1995–96 San Jose State Spartans men's basketball team

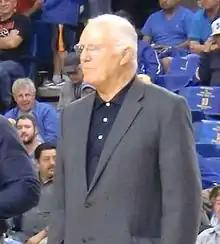
Stan Morrison, alumnus of California, was the Spartans' head coach in 1995–96

!colspan=12 style=| Big West tournament